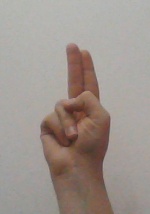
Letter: taa